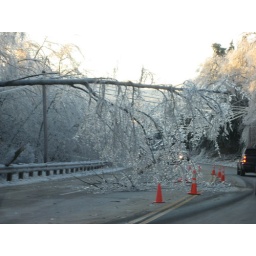
tree over road